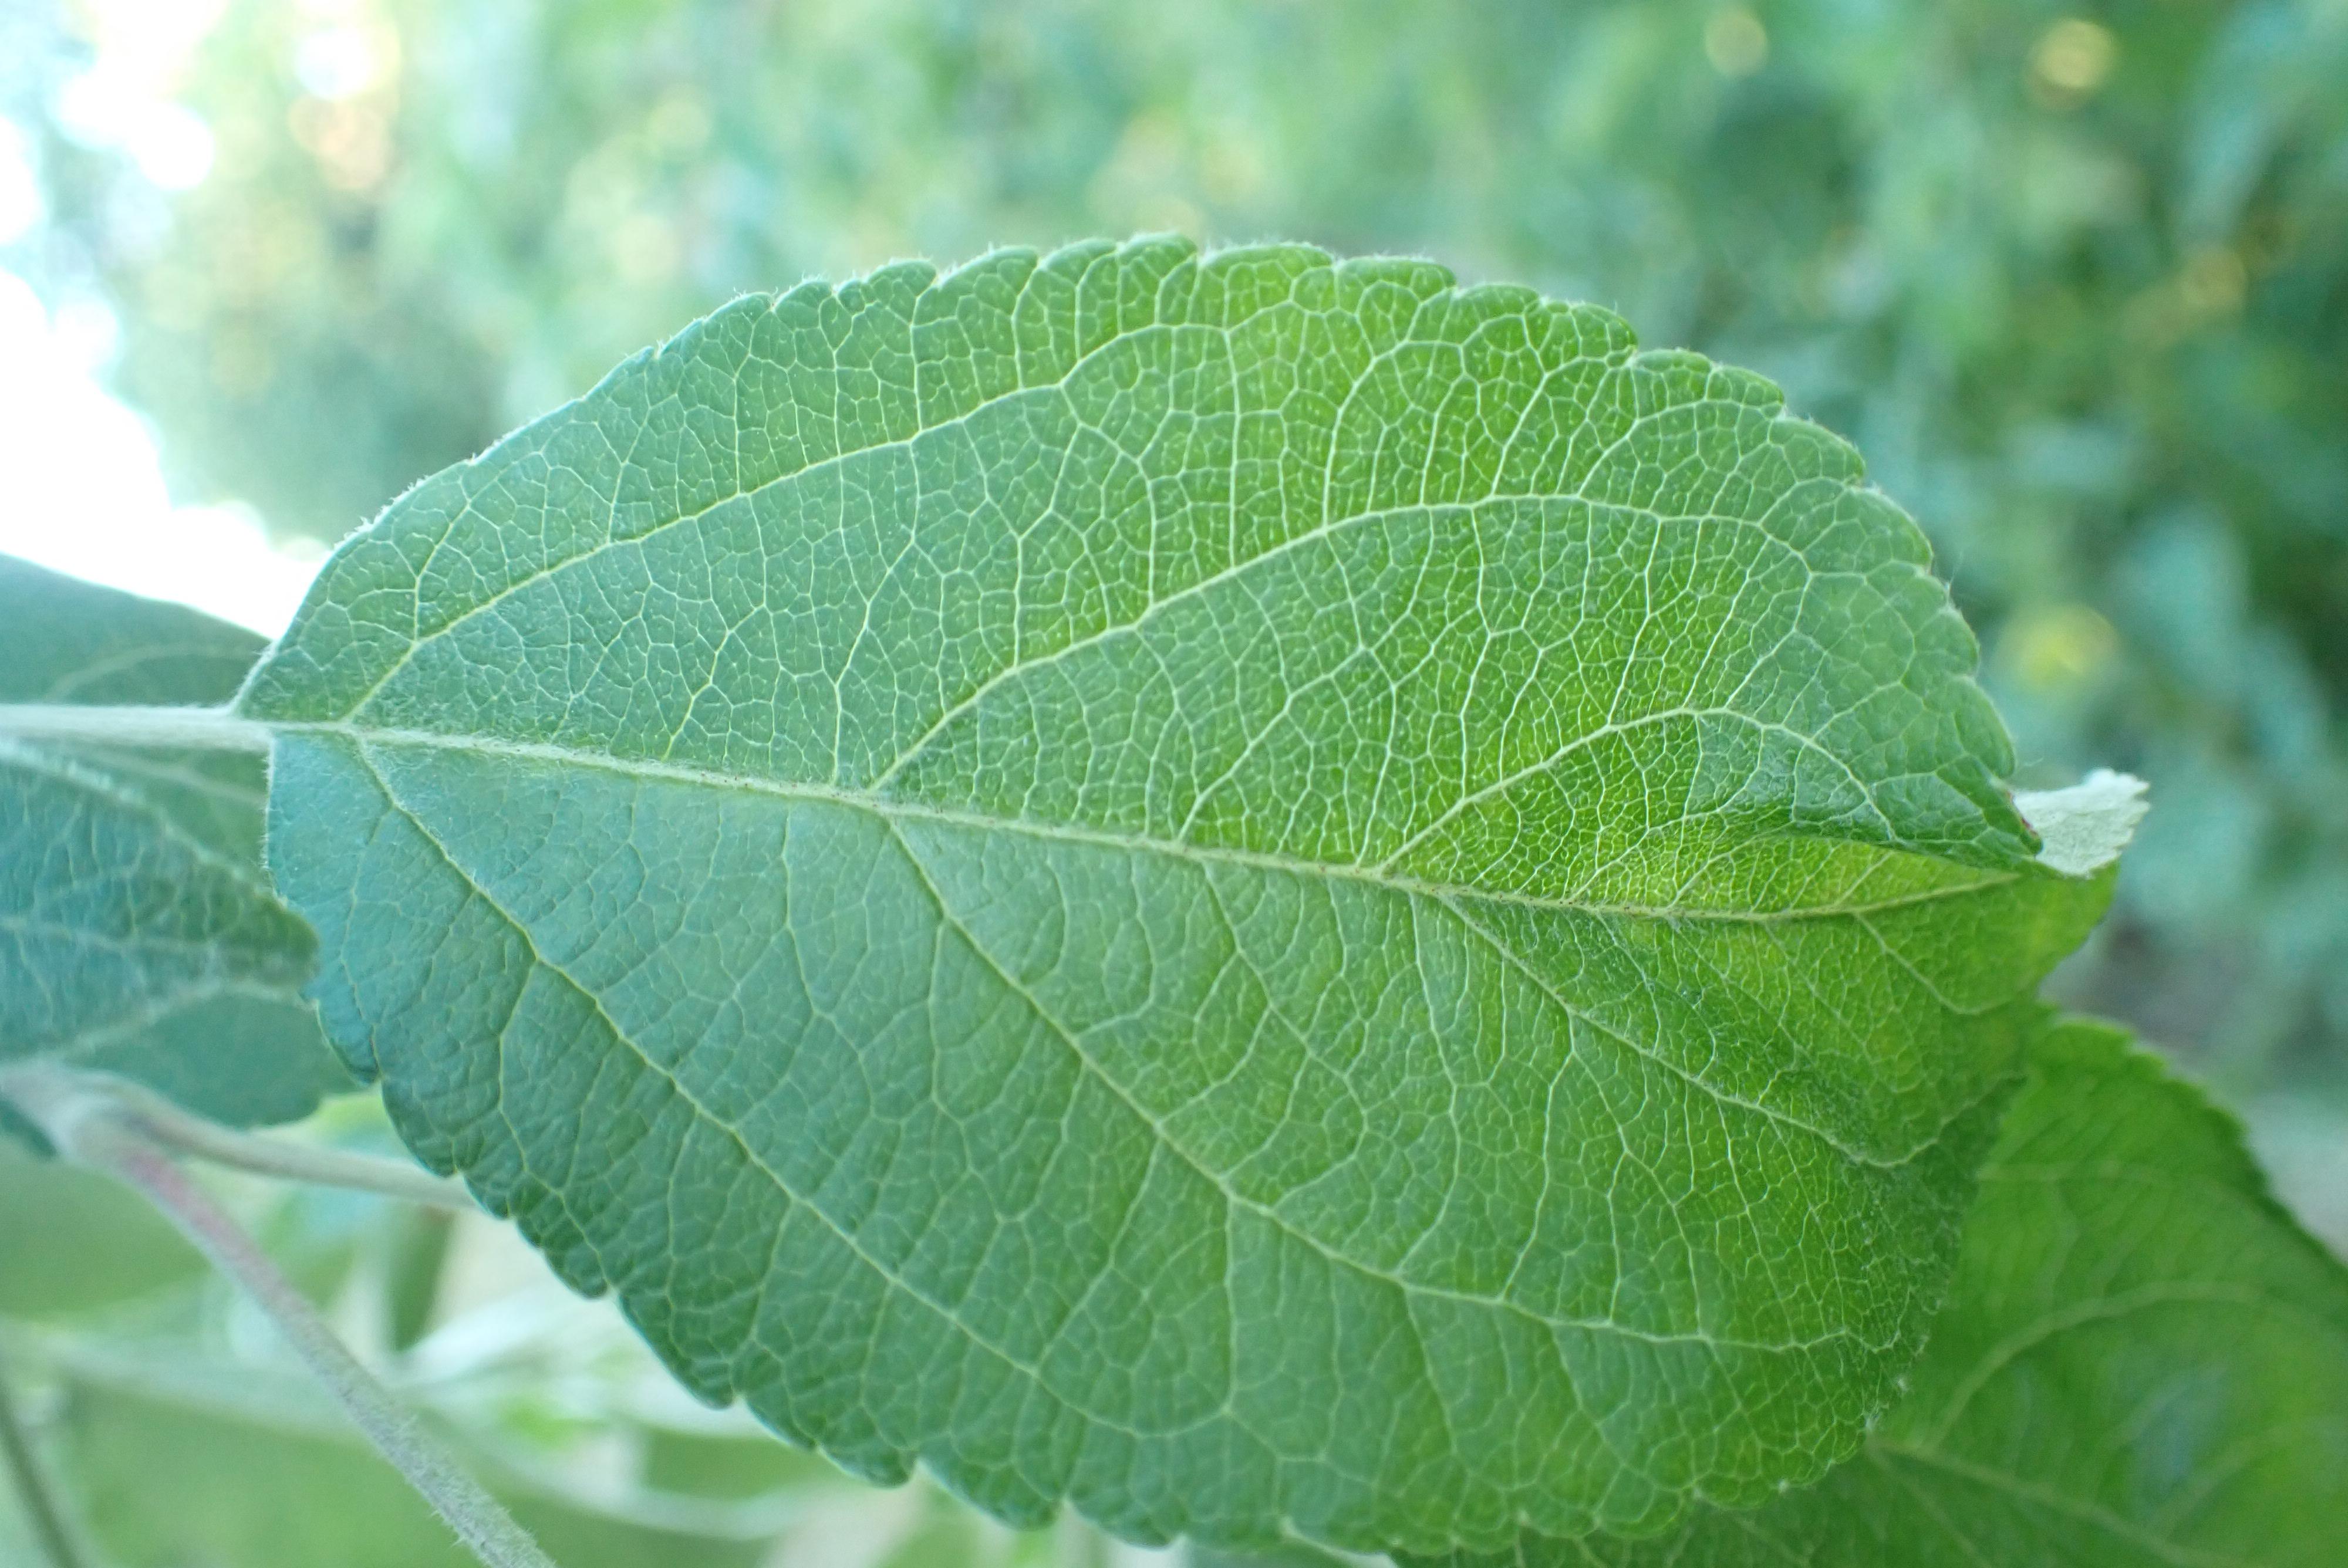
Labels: healthy